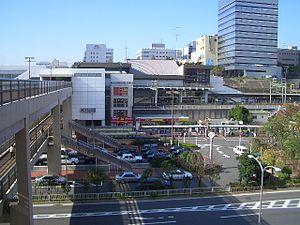
La gare de Higashi-Totsuka est une gare ferroviaire de la ville de Yokohama, dans la préfecture de Kanagawa, au Japon. La gare est gérée par la JR East.